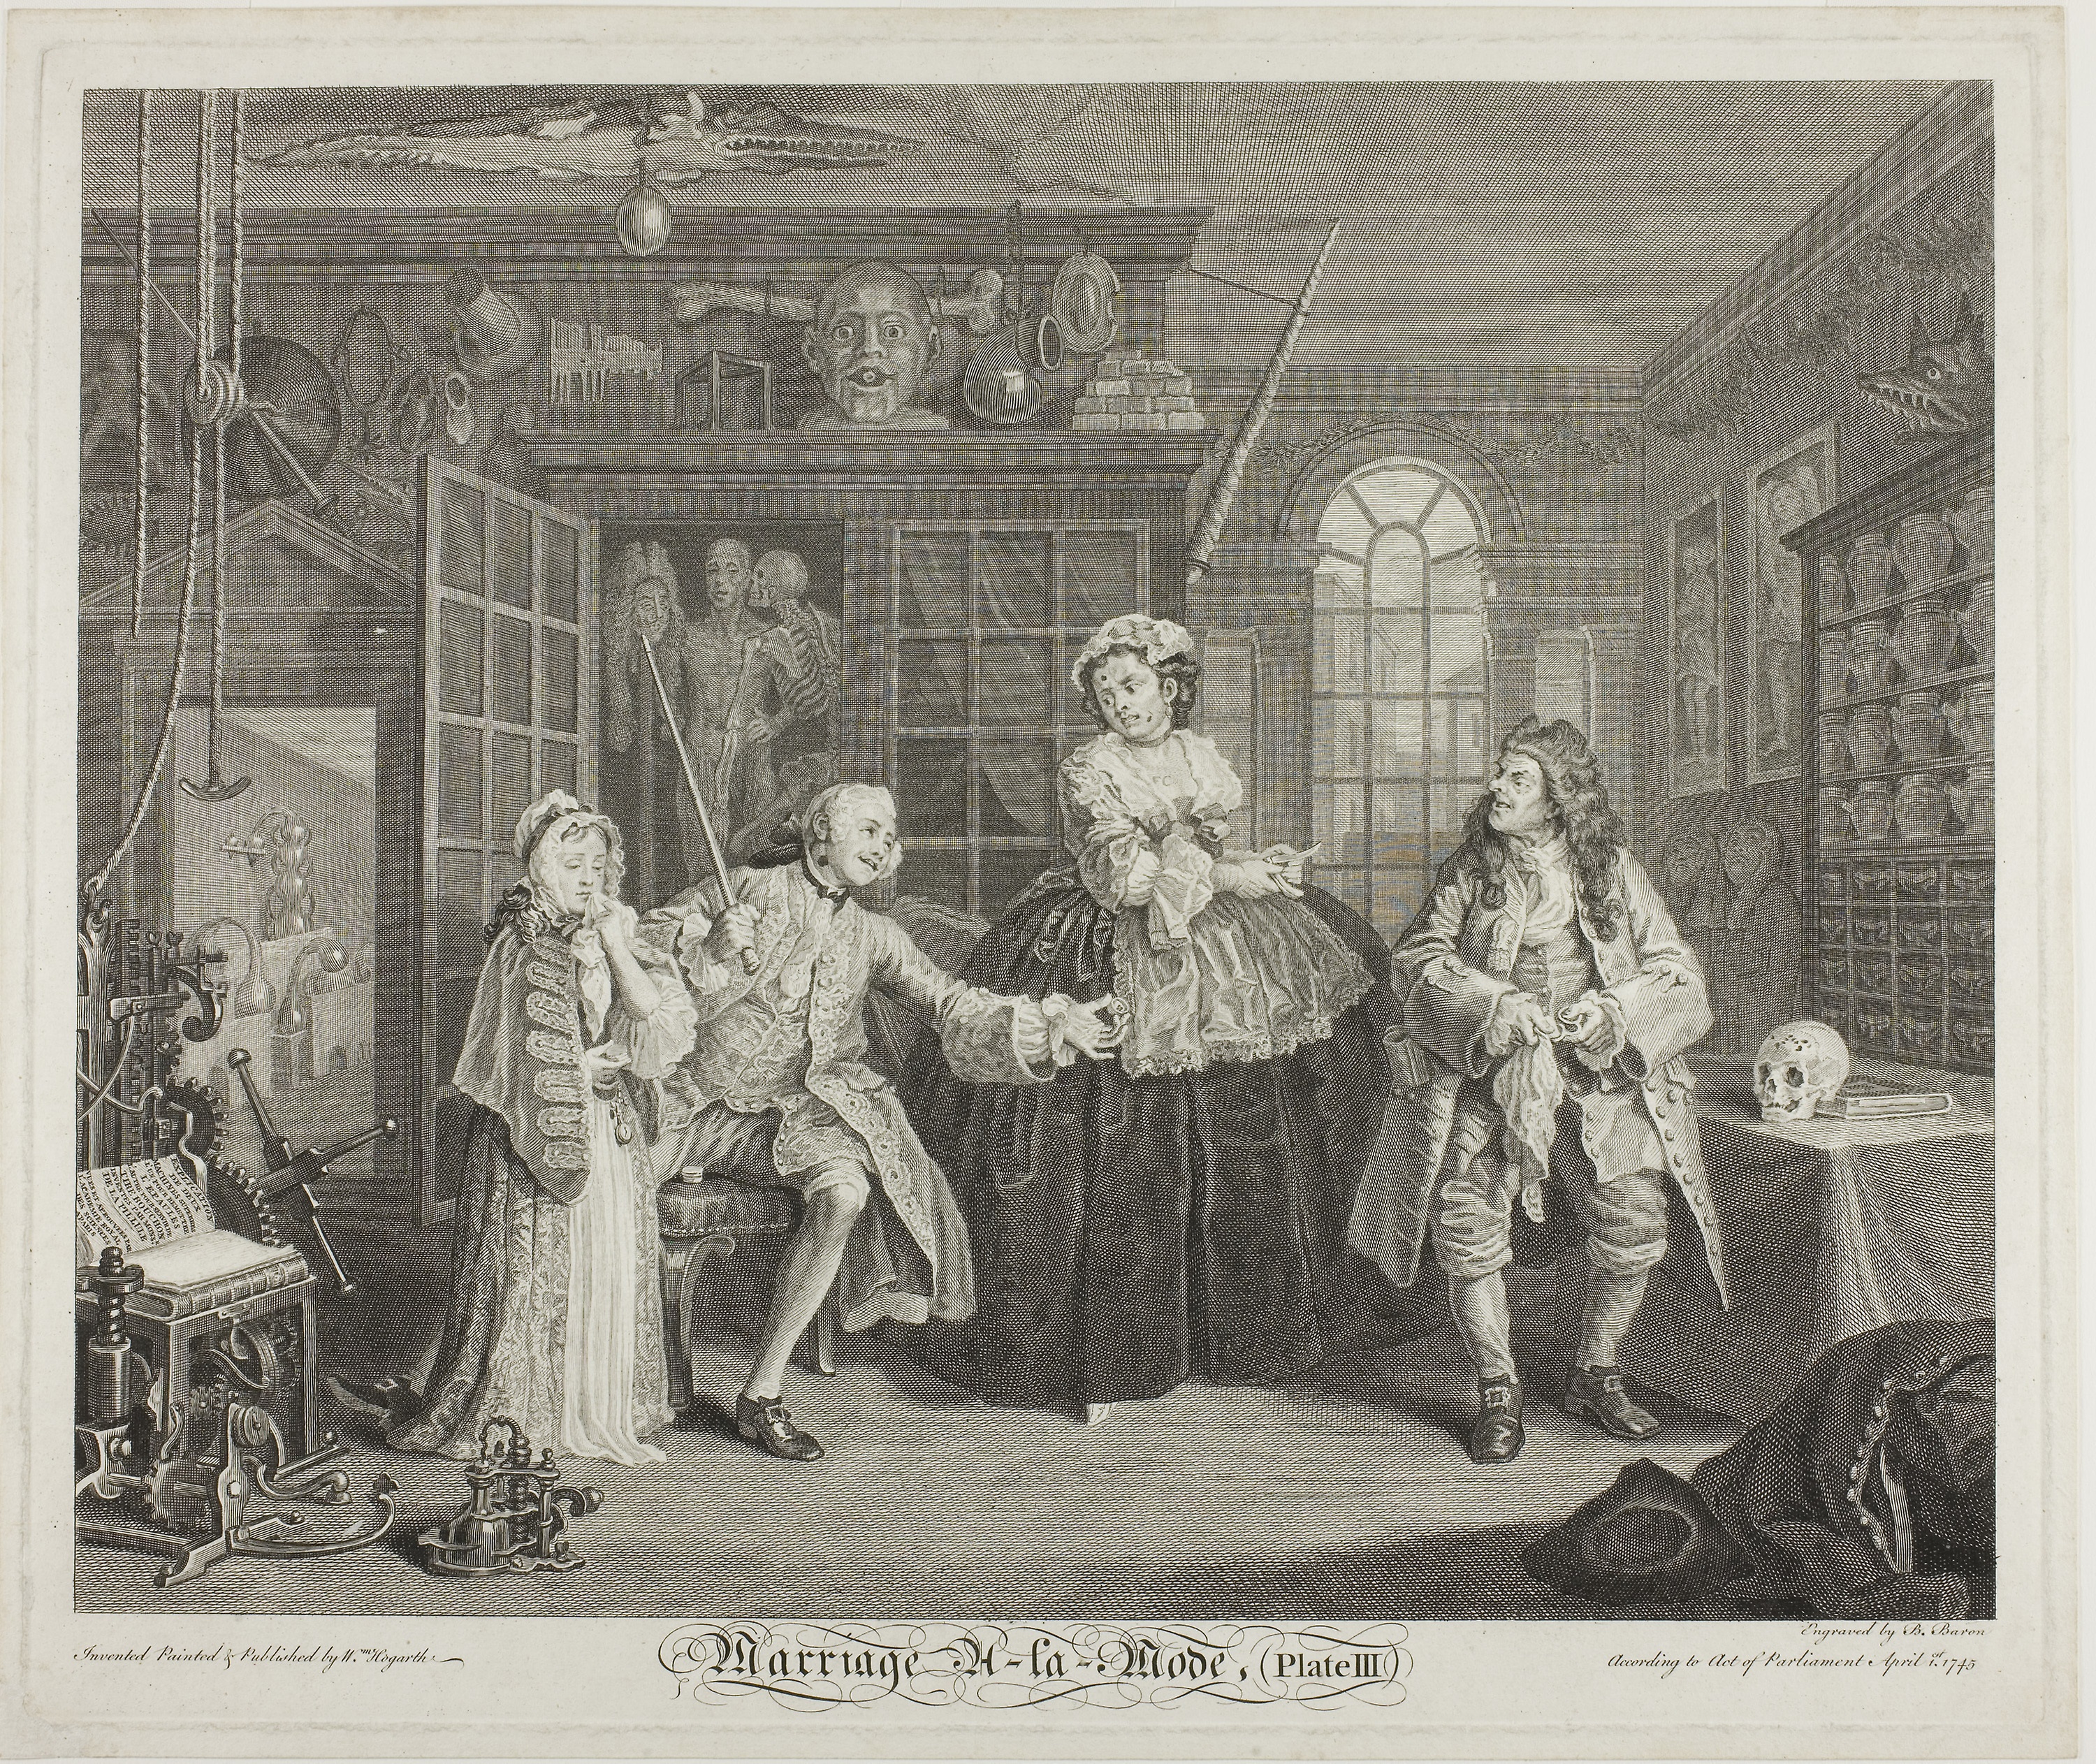
black and white, history, vintage clothing, art, picture frame, stock photography, artwork, antique